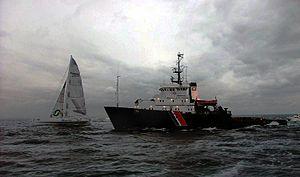
Le trimaran Géronimo, skippé par Olivier de Kersauson, coupe la ligne d'arrivée du Trophée Jules Verne en vainqueur. À ses bords se trouve le remorqueur Abeille Flandre.
Olivier de Kersauson, né à Bonnétable dans la Sarthe le 20 juillet 1944, est un navigateur, chroniqueur et écrivain français.